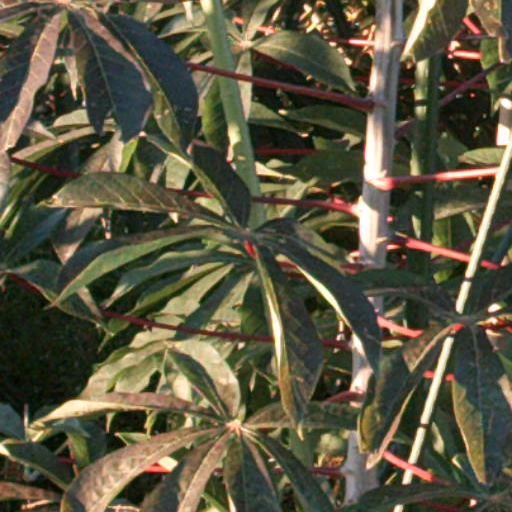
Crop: cassava